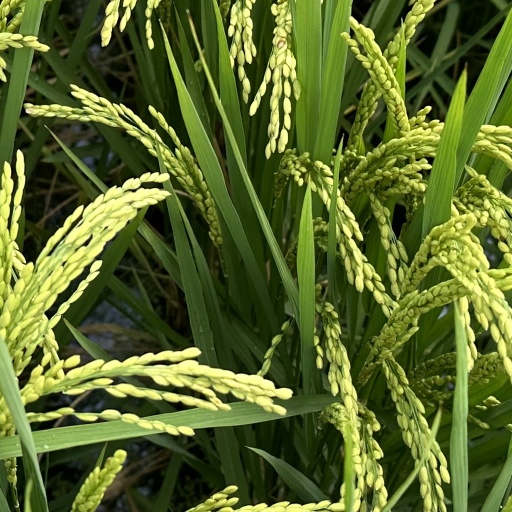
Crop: rice